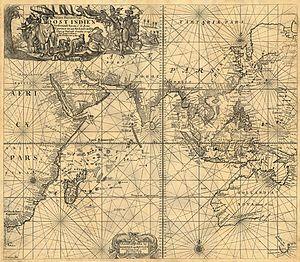
Johannes van Keulen est un cartographe hollandais du 17ᵉ siècle. Il est l'auteur d'un important atlas nautique et routier dénommé Zee-Fakkel.